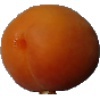
Label: apricot